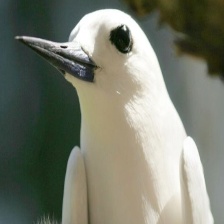
Species: FAIRY TERN
Scientific name: STERNULA NEREIS